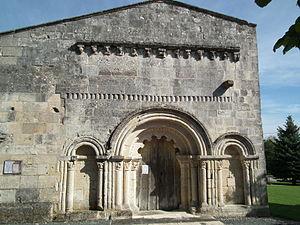
Façade de l'église romane de Neuillac
L'église Saint-Pierre est une église catholique située à Neuillac, en France.
Neuillac est une commune du sud-ouest de la France située dans le département de la Charente-Maritime. Ses habitants sont appelés les Neuillacais et les Neuillacaises.
Les églises de la Charente-Maritime présentent une grande diversité, d'une commune à une autre, et se distinguent par des styles et des périodes de construction différentes. De nombreux édifices témoignent cependant de l'épanouissement, aux XIᵉ et XIIᵉ siècles d'une forme d'art roman spécifique, appelée art roman saintongeais, caractérisée par une simplicité des formes et un décor sculpté, souvent très riche.